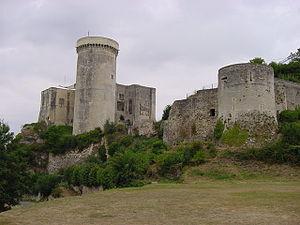
Château de Falaise, Calvados, France
Le duché de Normandie est un duché féodal du royaume de France qui a existé de 911 à 1469, d'abord comme principauté largement autonome, puis après sa conquête par le roi de France en 1204, comme partie du domaine royal ou comme apanage. Louis XI supprime le duché en 1469. Toutefois, il subsiste pour sa partie insulaire comme dépendance de la couronne britannique.